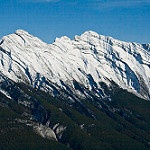
Scene: Outdoor